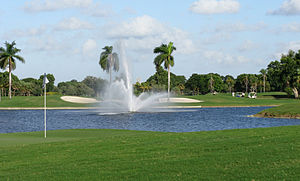
Doral Golf Resort & Spa
Doral Golf Resort & Spa
Doral Golf Resort & Spa er en golfklub i Doral udenfor Miami i Florida i USA. I Tillæg til sine fem golfbaner har klubben et prisbelønnet hotel og spa.